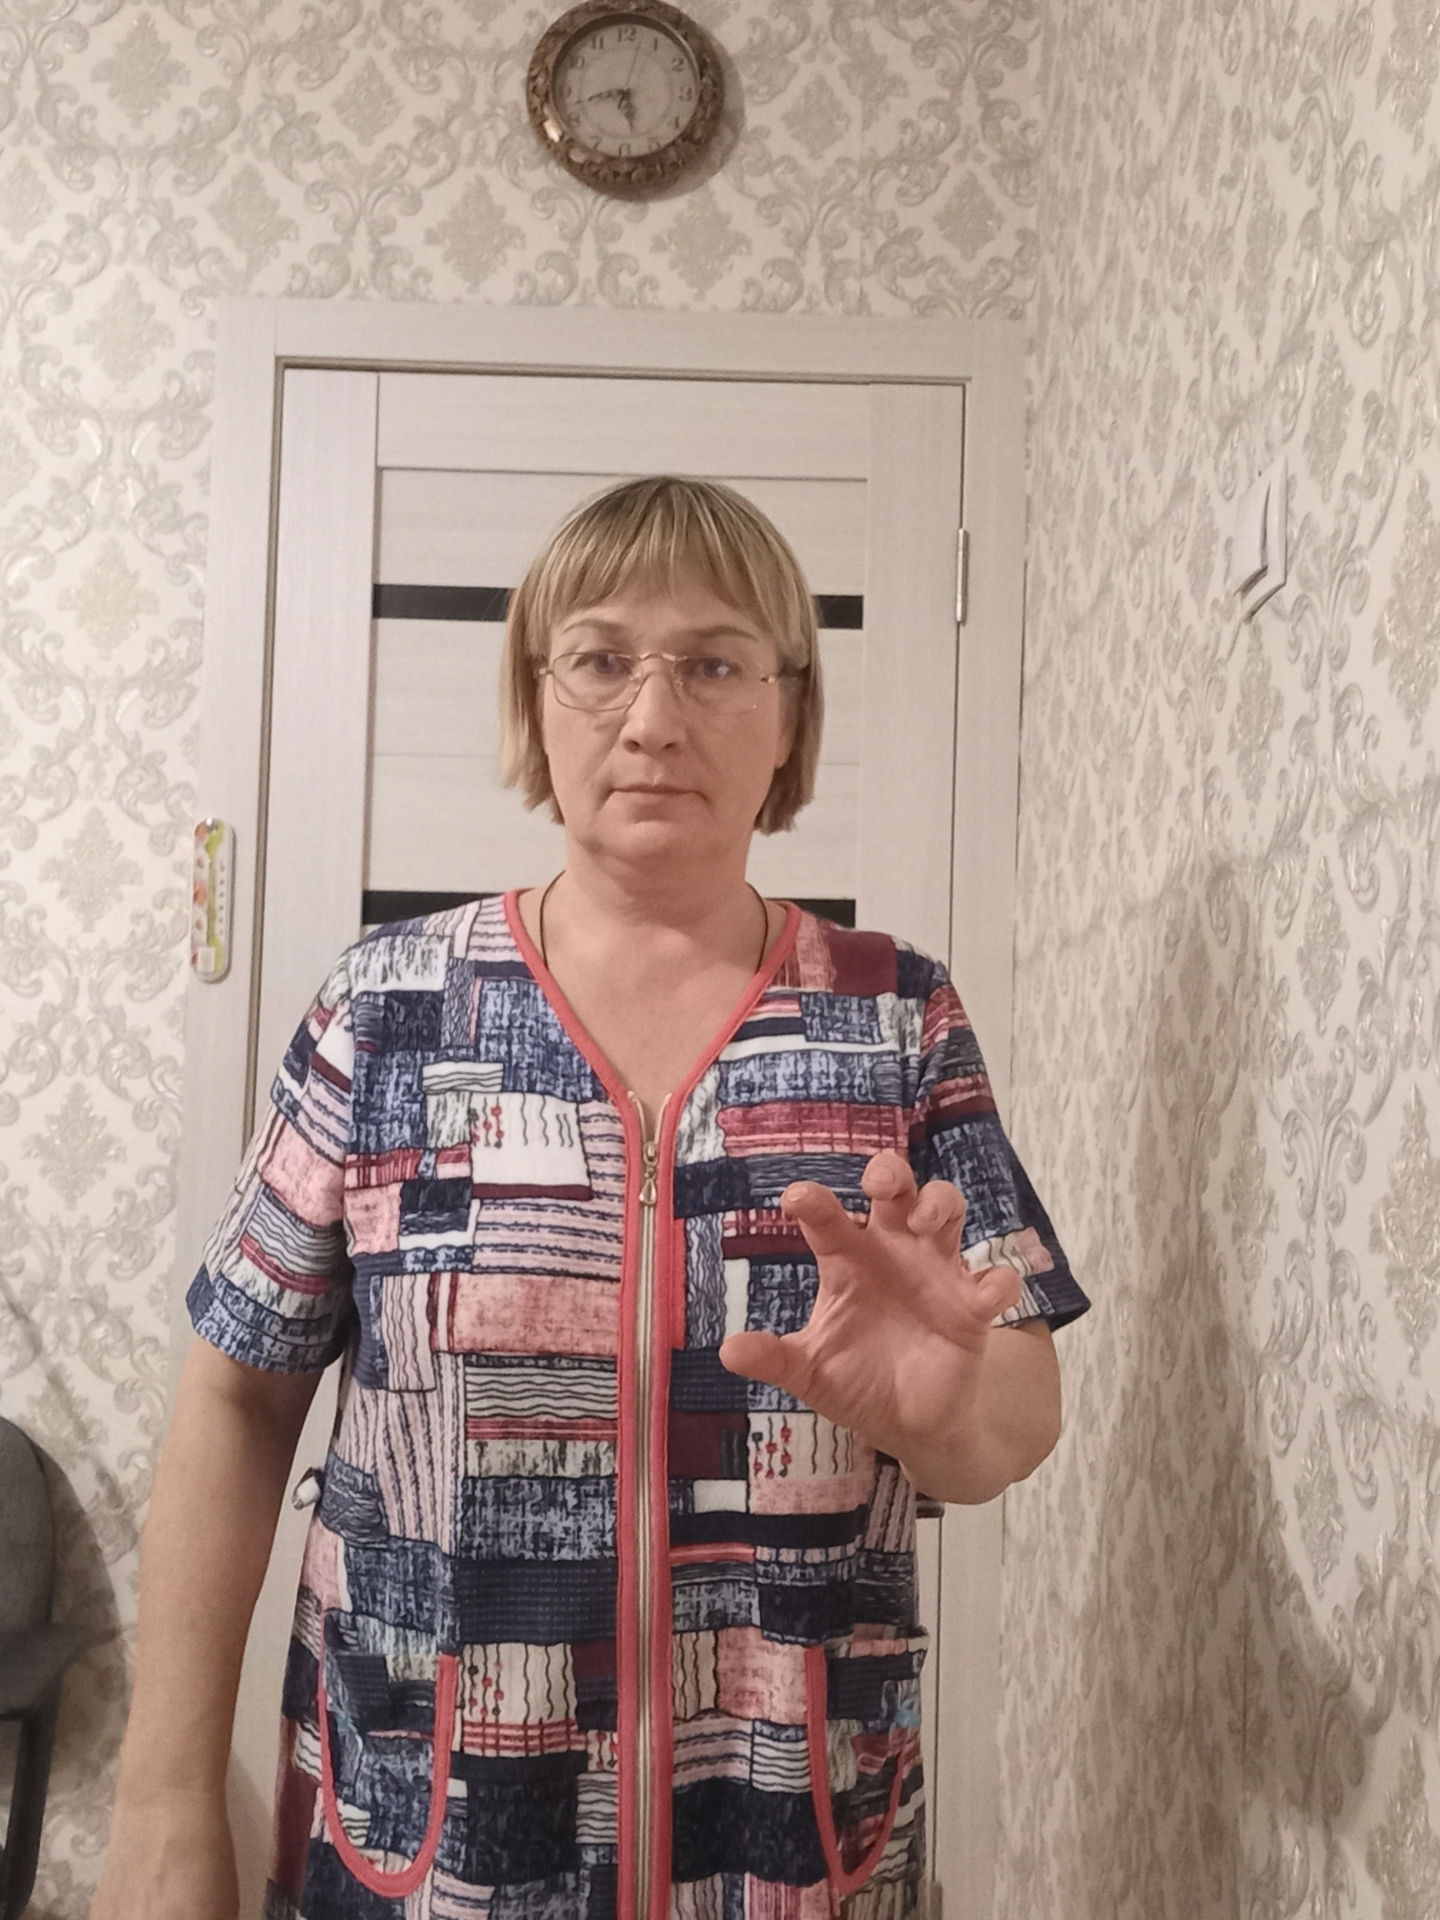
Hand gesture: grabbing